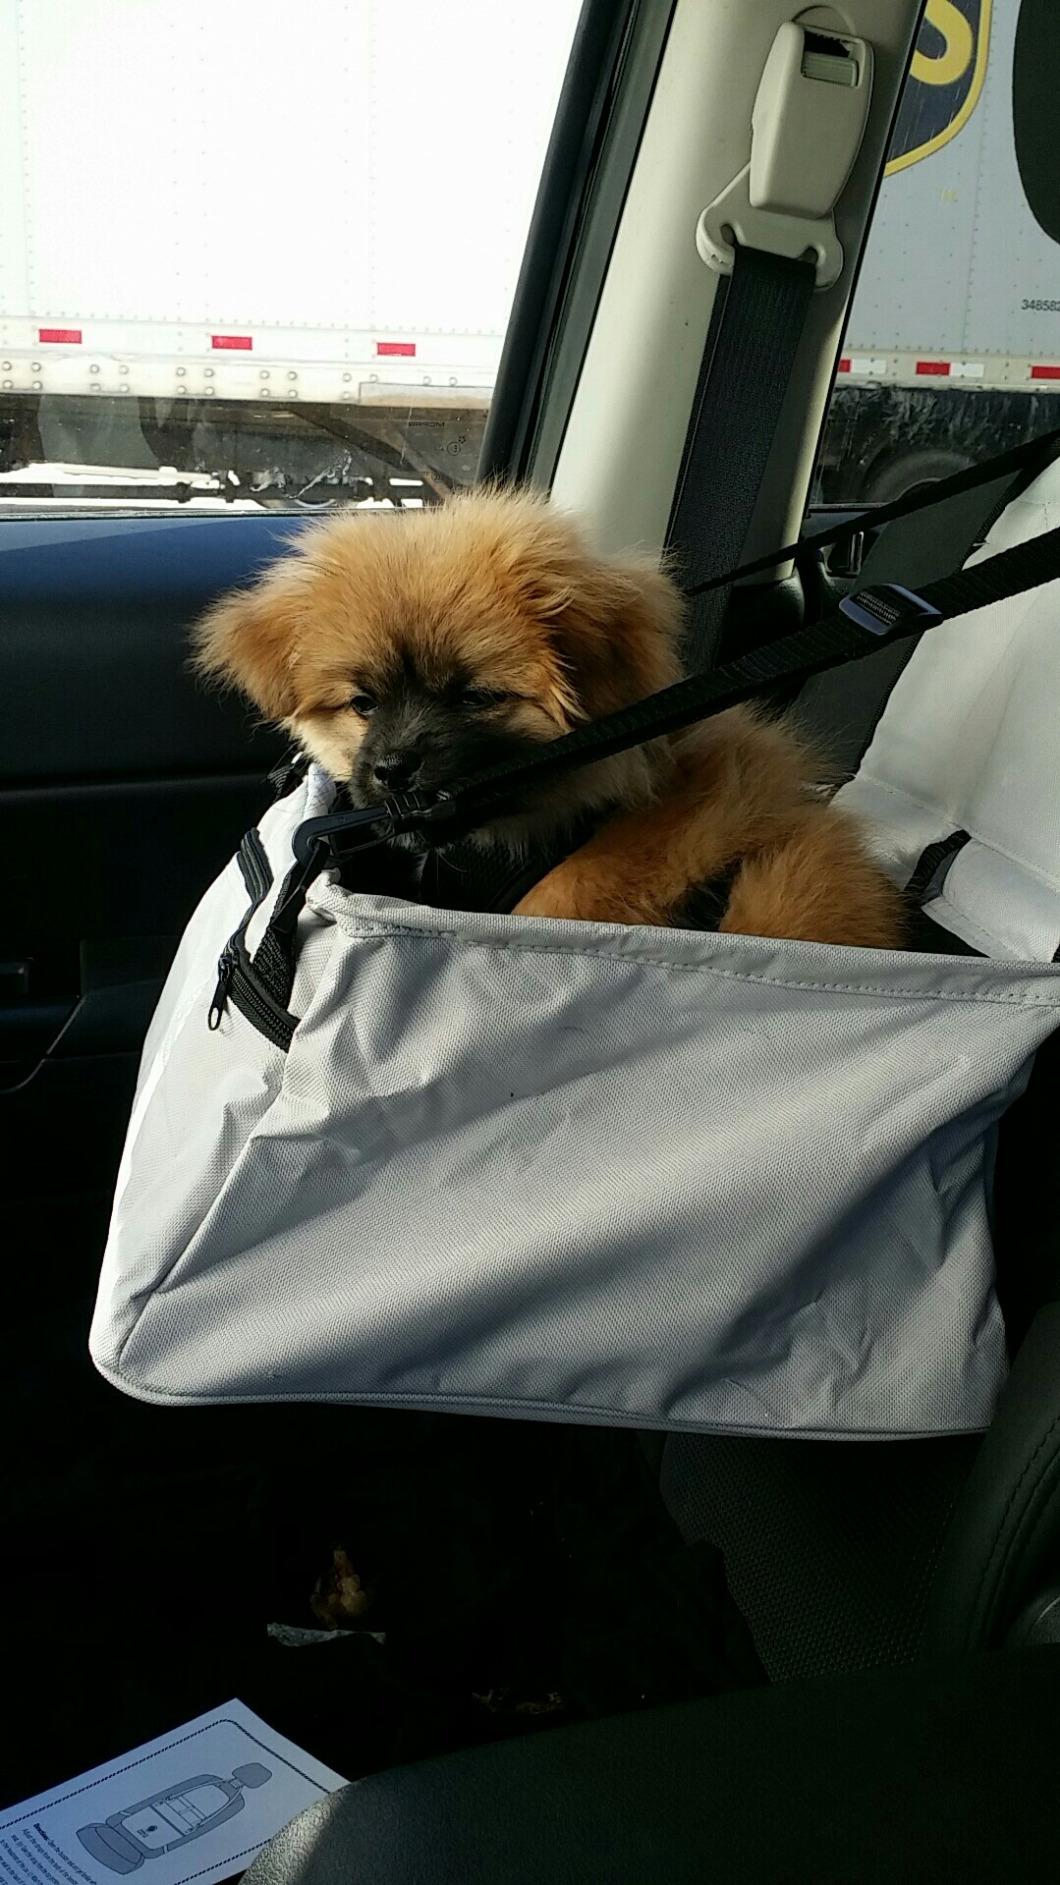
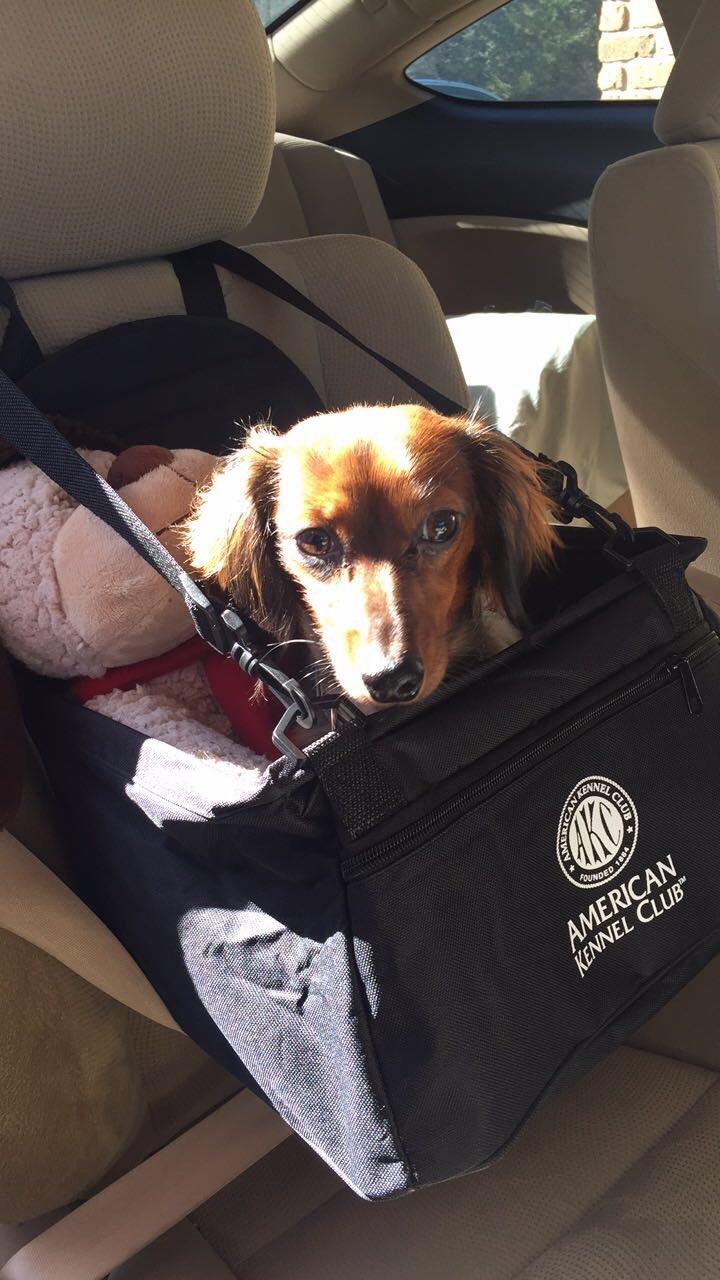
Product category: items_kennel
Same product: no